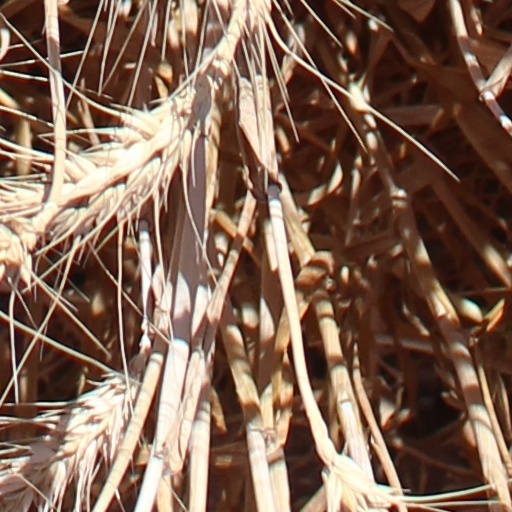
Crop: wheat